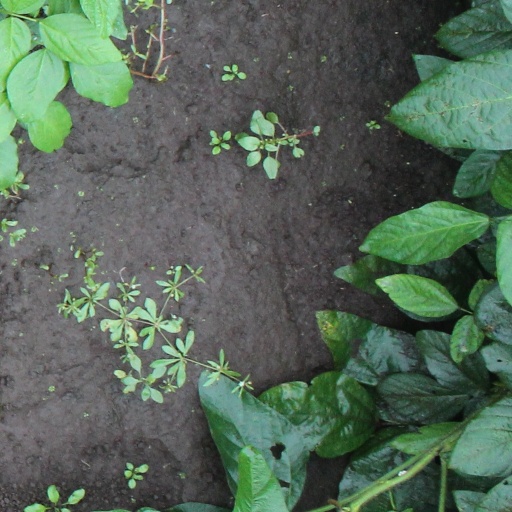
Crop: soybean